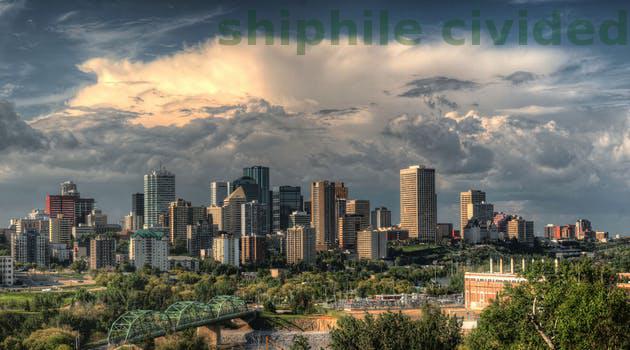
Label: Watermark